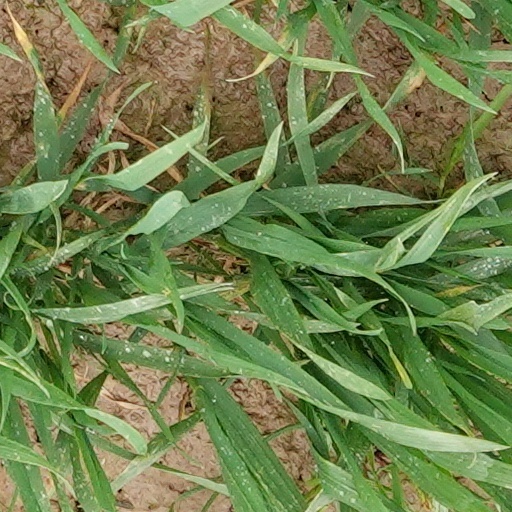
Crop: wheat